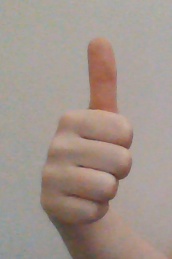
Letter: aleff